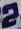
Number: 2